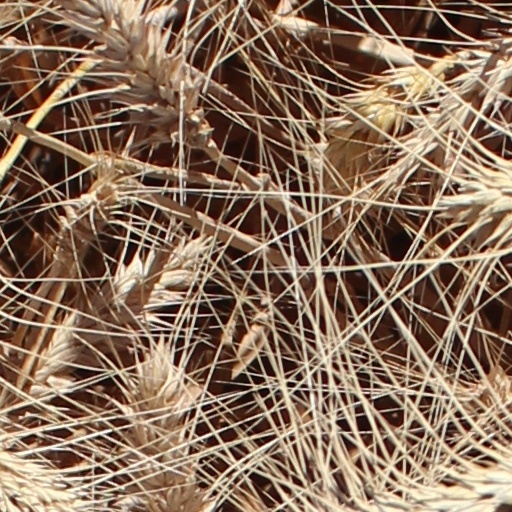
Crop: wheat